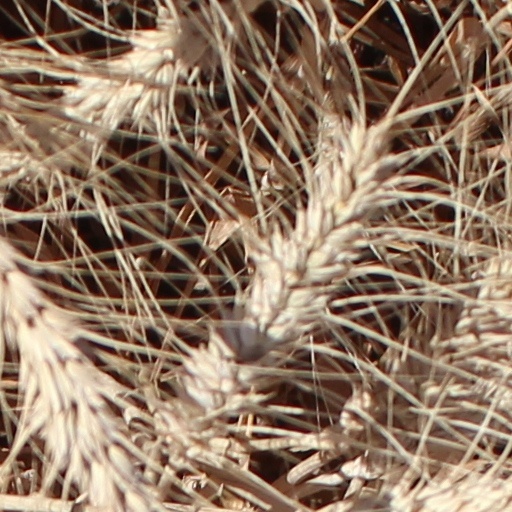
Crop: wheat